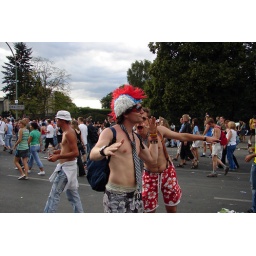
I chose this photo over the two old guys dressed only in black speedos and yellow sticky note cards.